Flying Saucers (film)

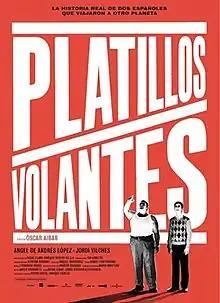
Theatrical release poster

Flying Saucers is a 2003 Spanish science fiction comedy-drama film directed by from a screenplay by Aibar and Jorge Guerricaechevarría which stars Ángel de Andrés López and Jordi Vilches. The plot premise is based on real events.